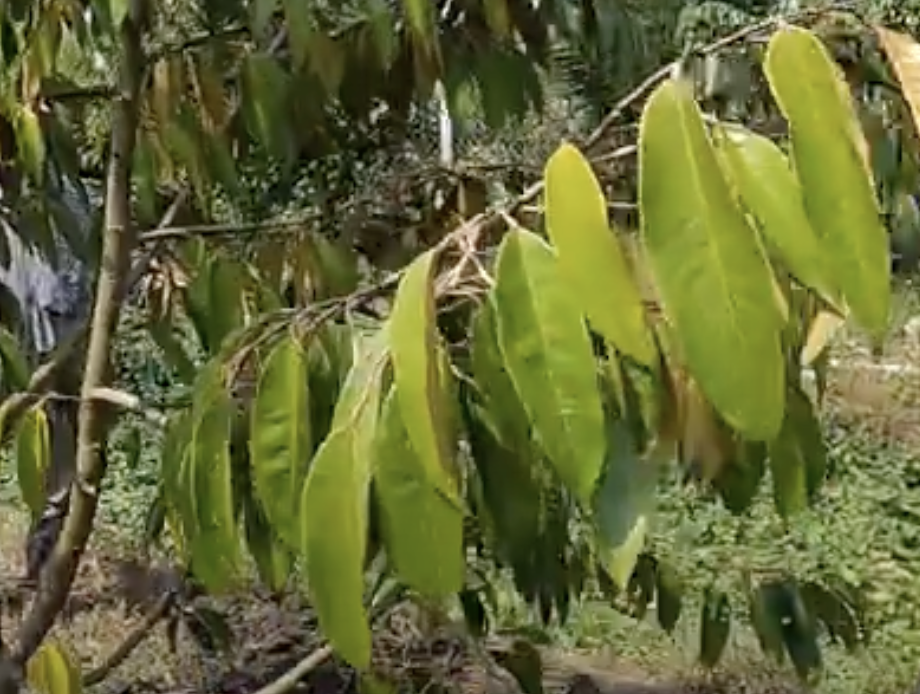
Label: yellow_leaf